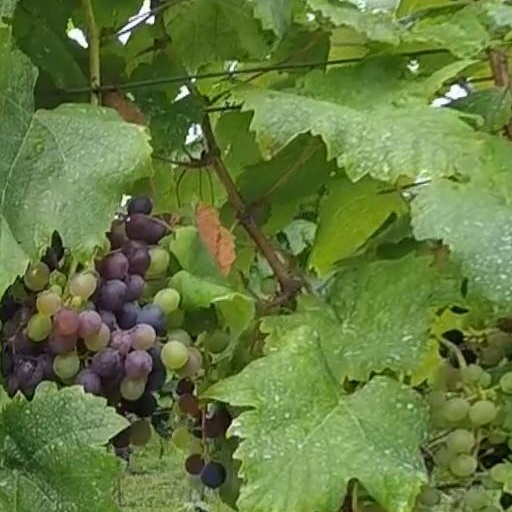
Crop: grape